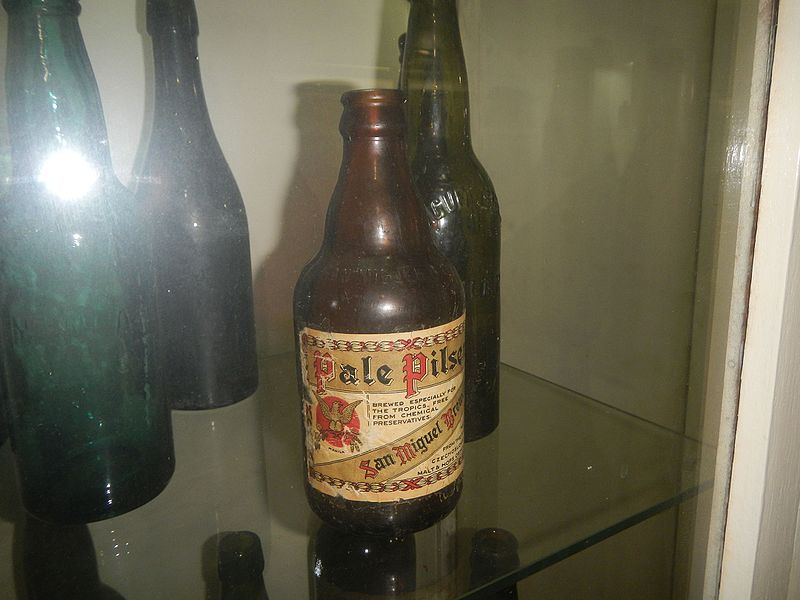
Waste category: glass